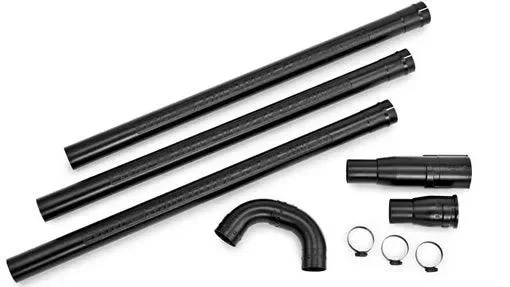
Stihl Räystäskourujen puhdistussarja
Sadevesikourujen ja räystäiden puhdistamiseen. Lisävaruste polttomoottori- ja sähkökäyttöisiin STIHL puhaltimiin. Sopii malleihin: BG 56, BG 66, BGE 71 ja BGE 81. 3M pitkä puhallusputki.
Brand: puutarhakone2
Category: Home & Garden > Lawn & Garden > Outdoor Power Equipment Accessories > Pressure Washer Accessories > Roof Cleaners